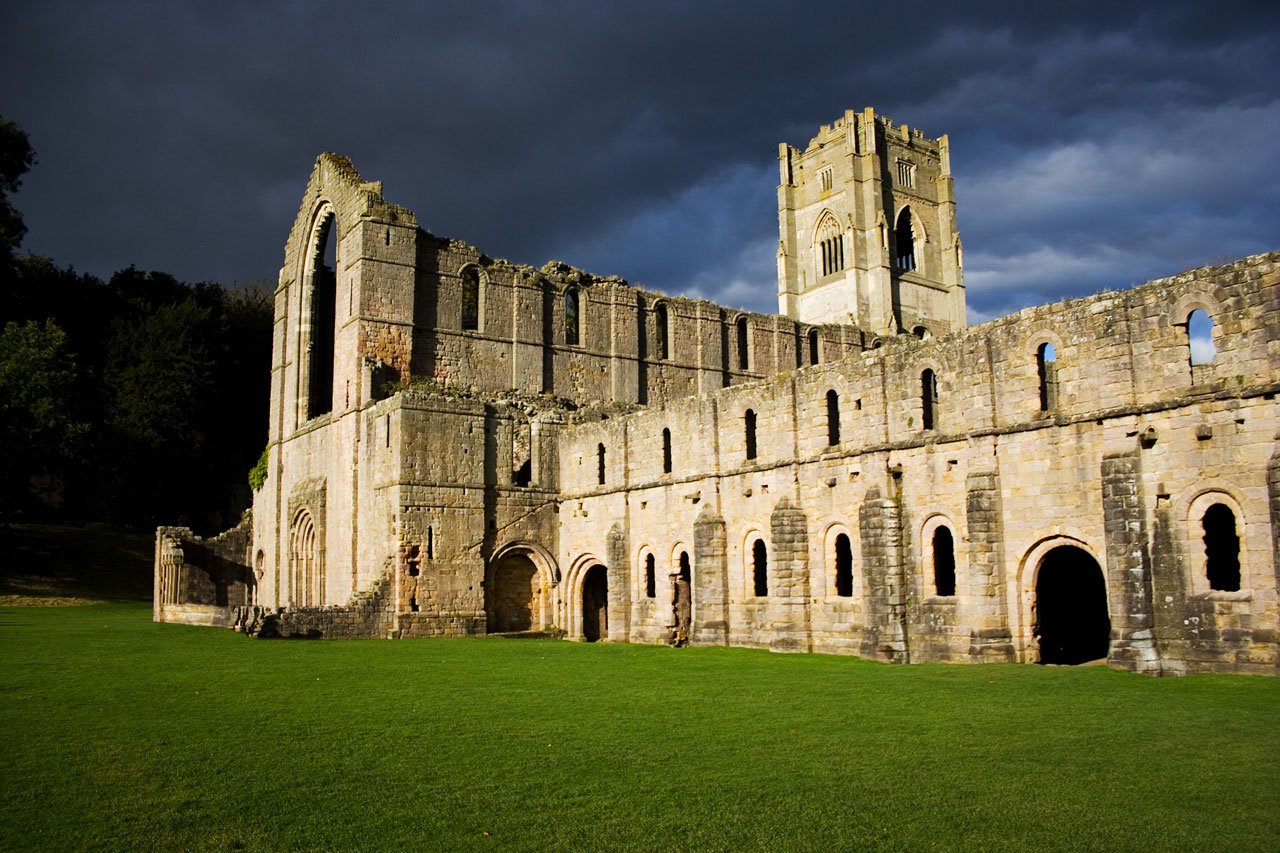
building, chateau, dark, storm, castle, church, cathedral, place of worship, yorkshire, drama, ruins, monastery, abbey, fountains, estate, stately home